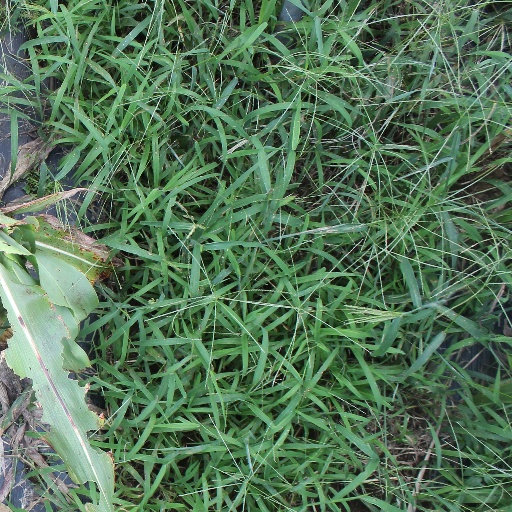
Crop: sorghum